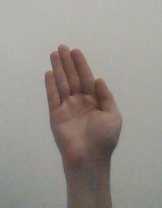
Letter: seen